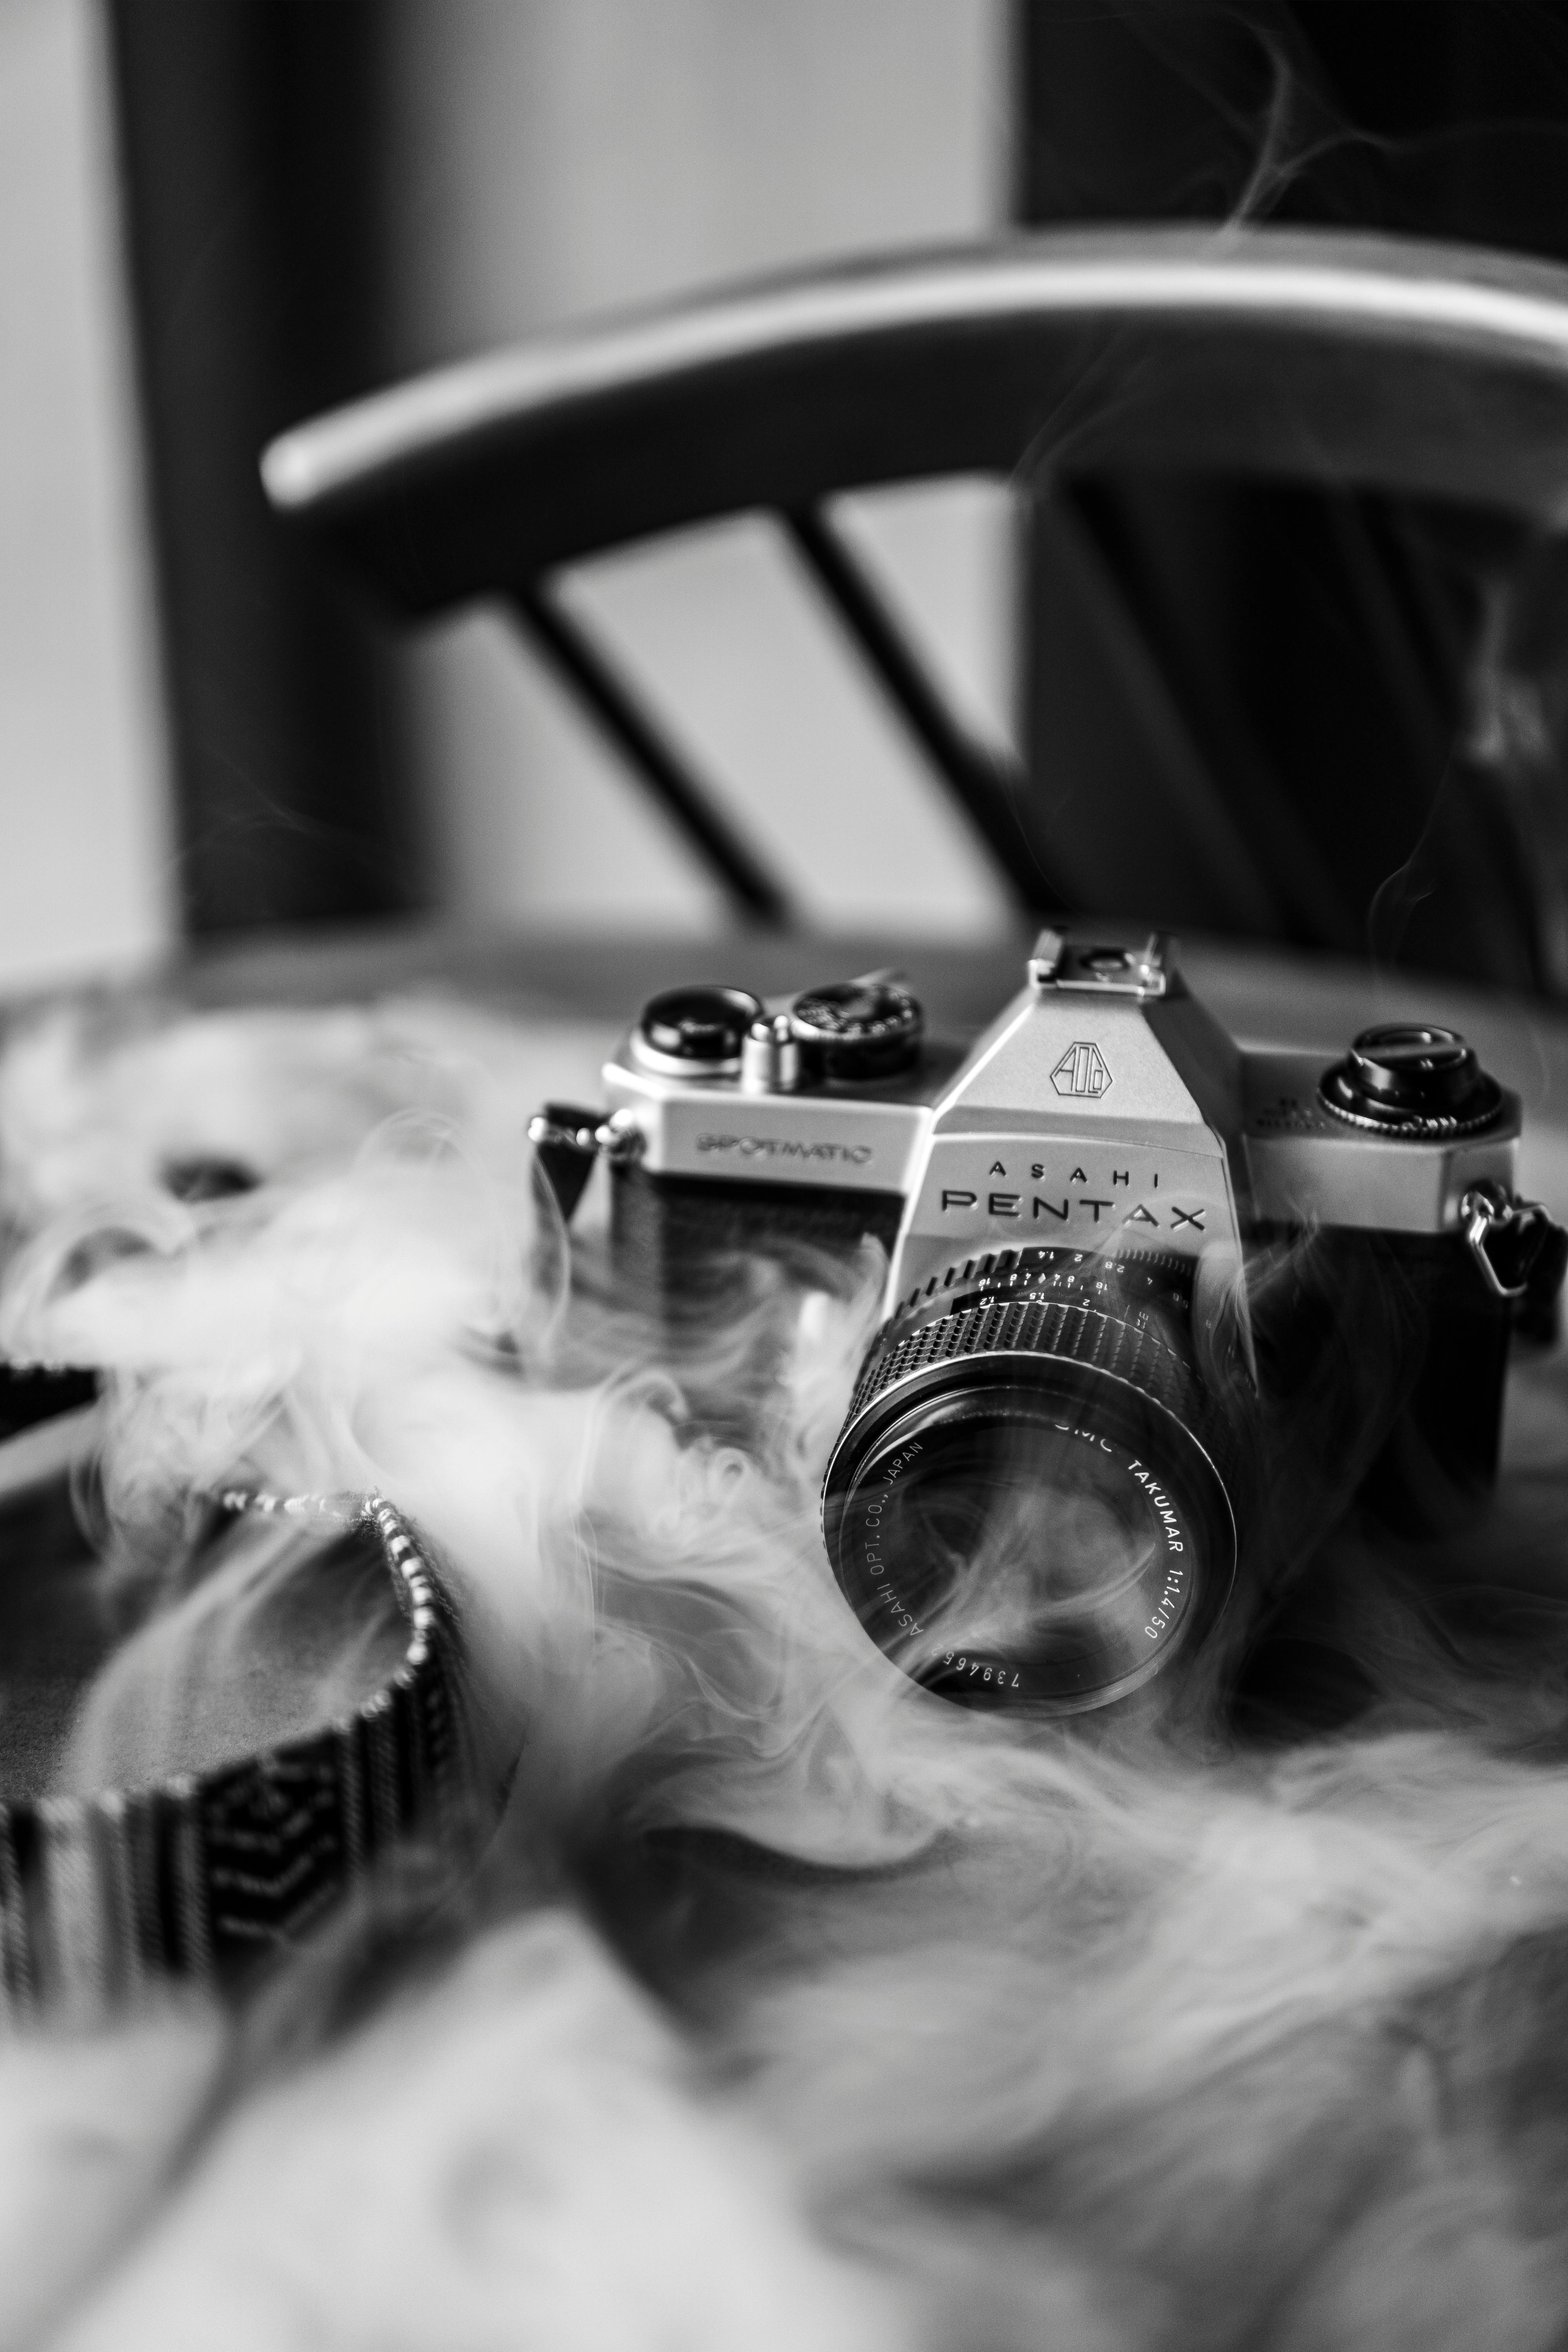
photo, camera lens, black and white, style, camera, reflex camera, single lens reflex camera, automotive tire, flash photography, cameras optics, digital camera, camera accessory, eyewear, lens, monochrome photography, monochrome, mirrorless interchangeable lens camera, metal, personal protective equipment, font, fashion accessory, music, still life photography, Point and shoot camera, stock photography, macro photography, auto part, machine, audio equipment, room, reflection, rim